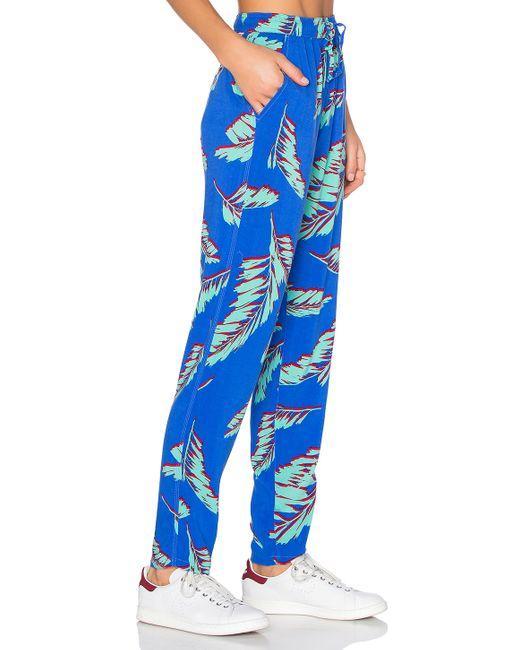
blau bedruckte fließende Freizeithose, lockere Hose